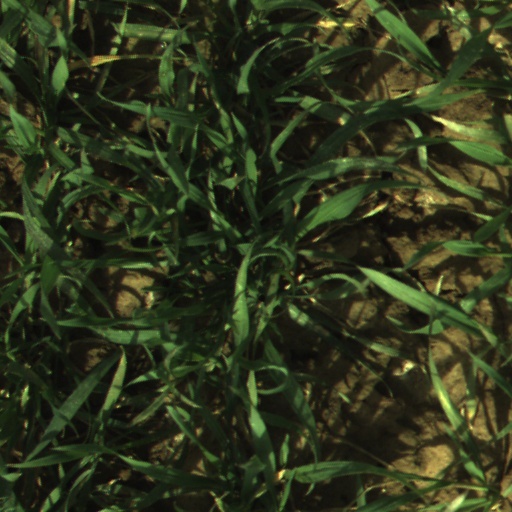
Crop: wheat